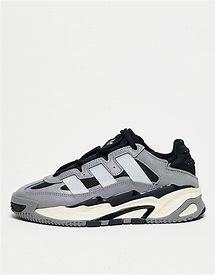
Brand: adidas
Model: originals Adidas Originals Niteball